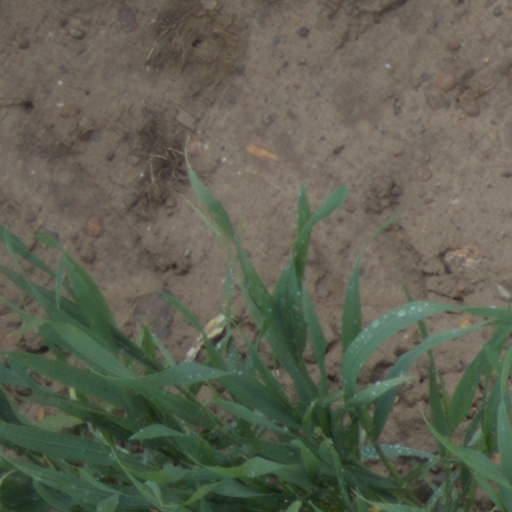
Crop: wheat